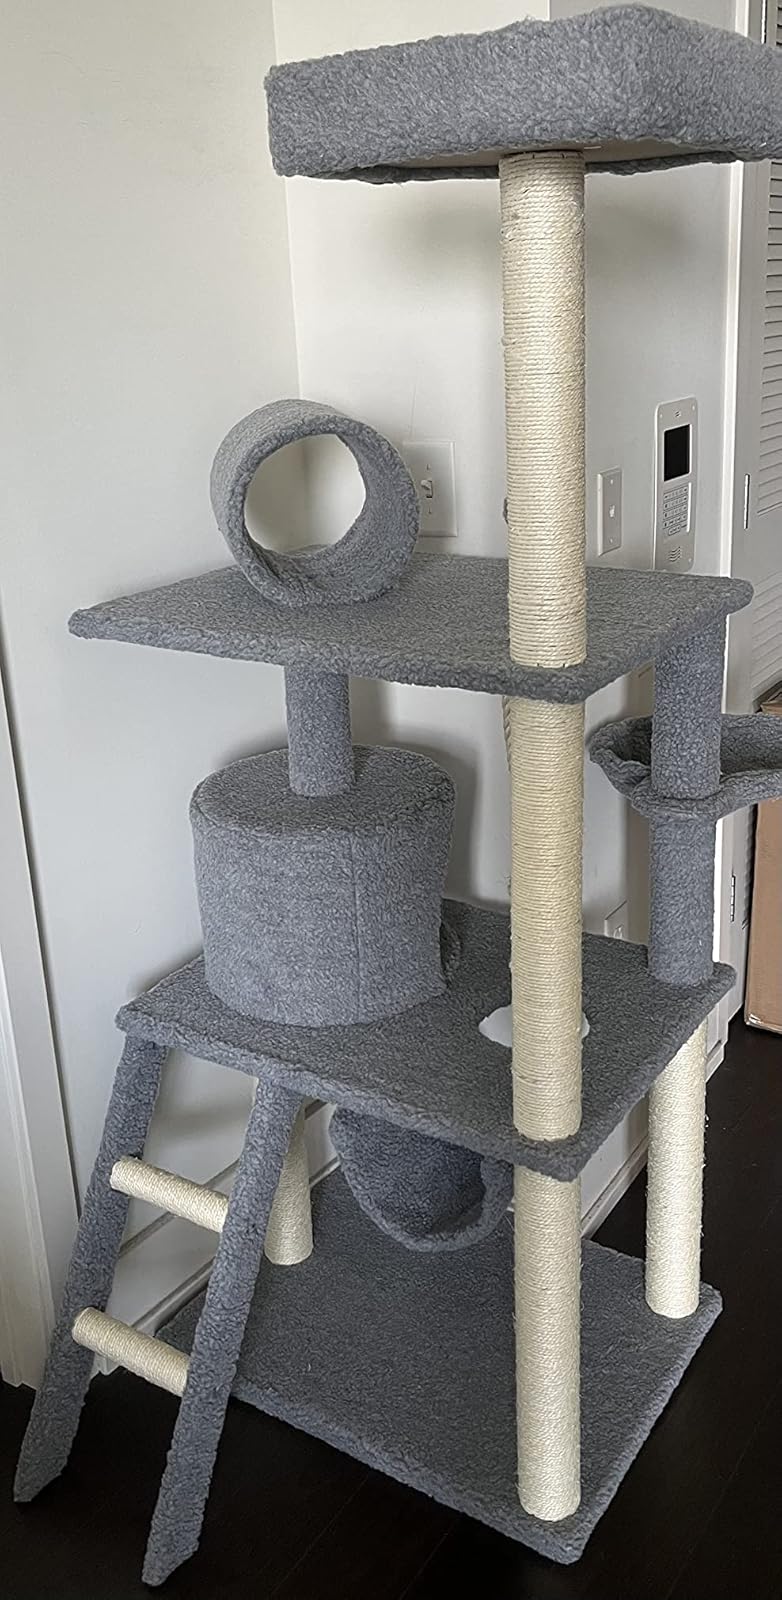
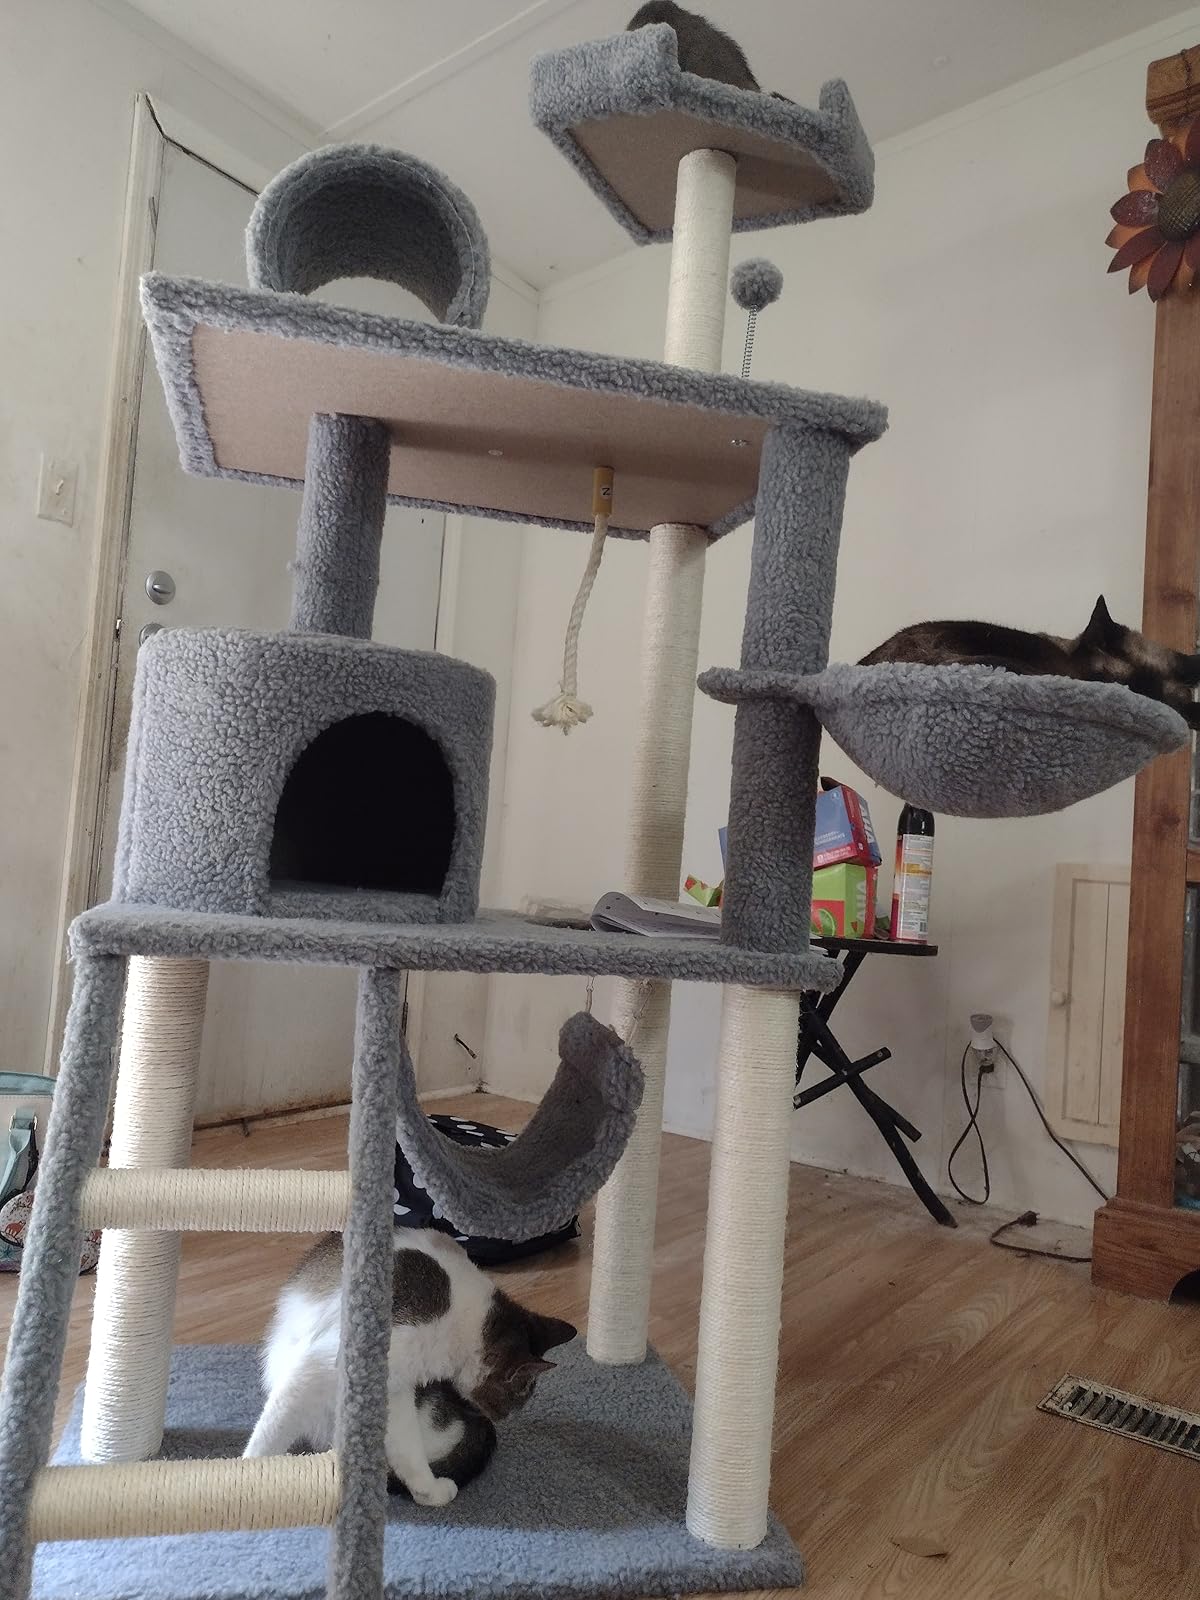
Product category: items_cat tree
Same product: yes